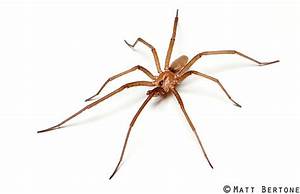
Label: spider